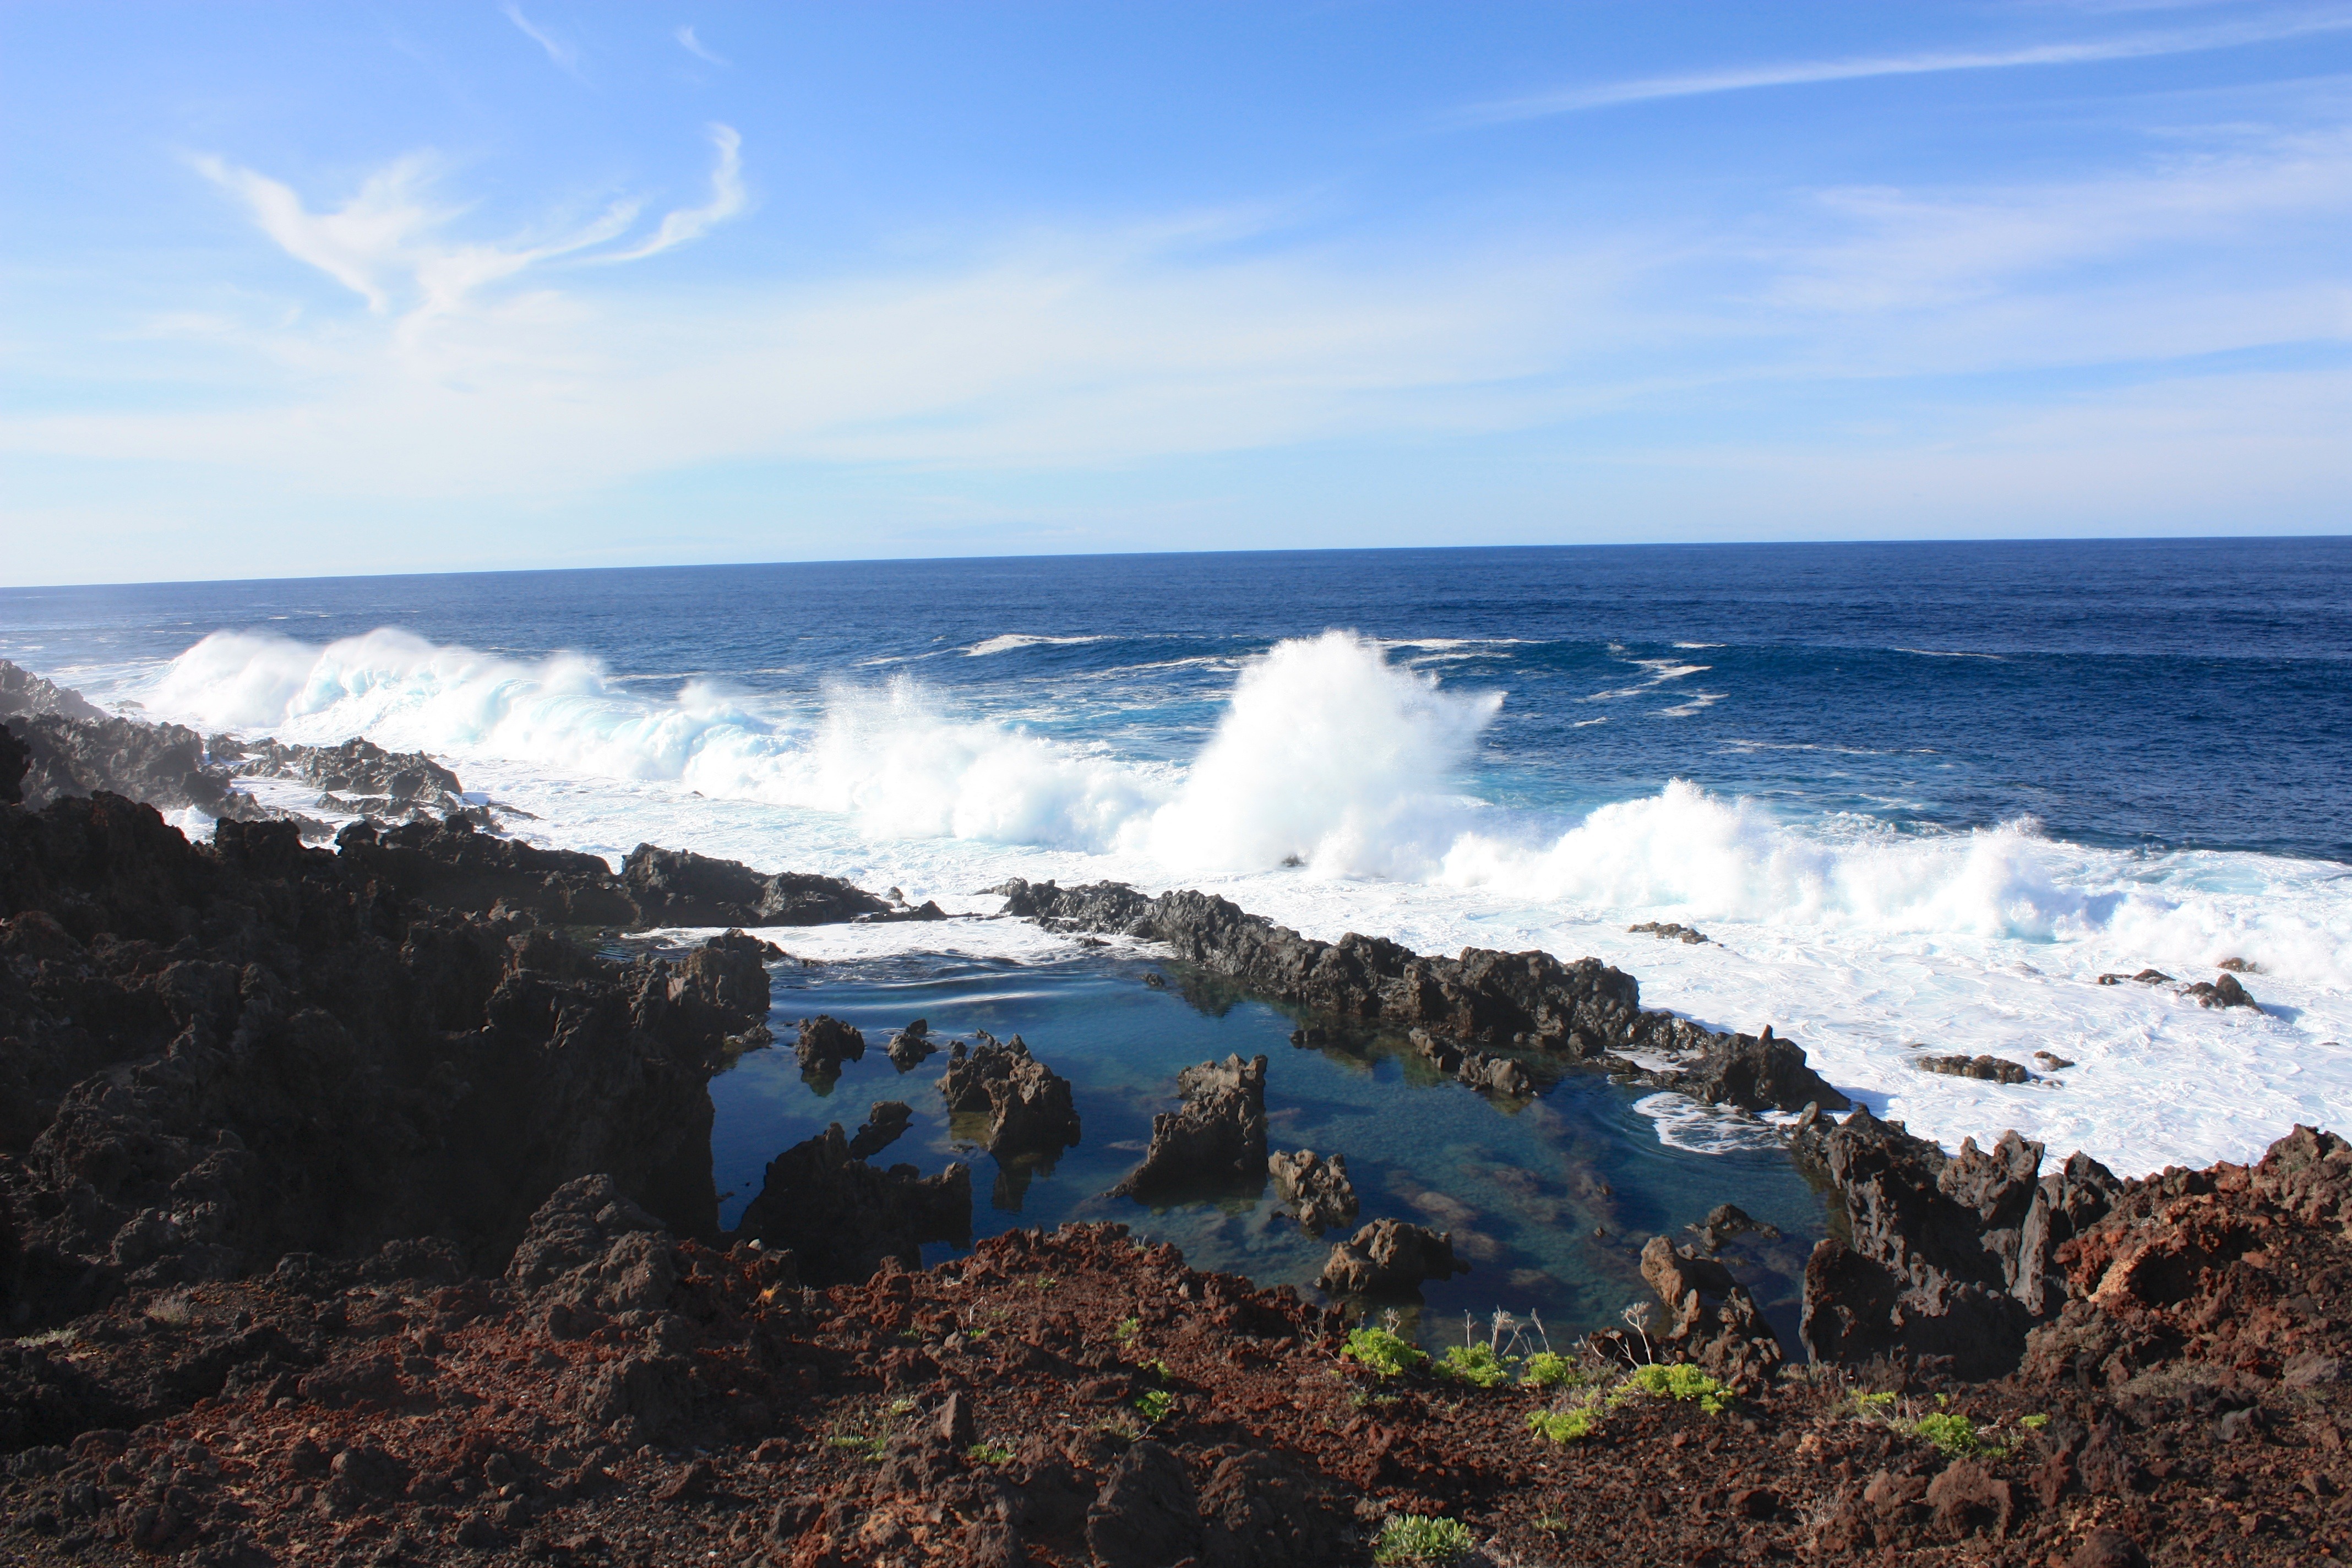
sea, coast, water, nature, ocean, horizon, shore, wave, cliff, surf, spray, holiday, terrain, stones, tenerife, lava, cape, swell, canary islands, wind wave